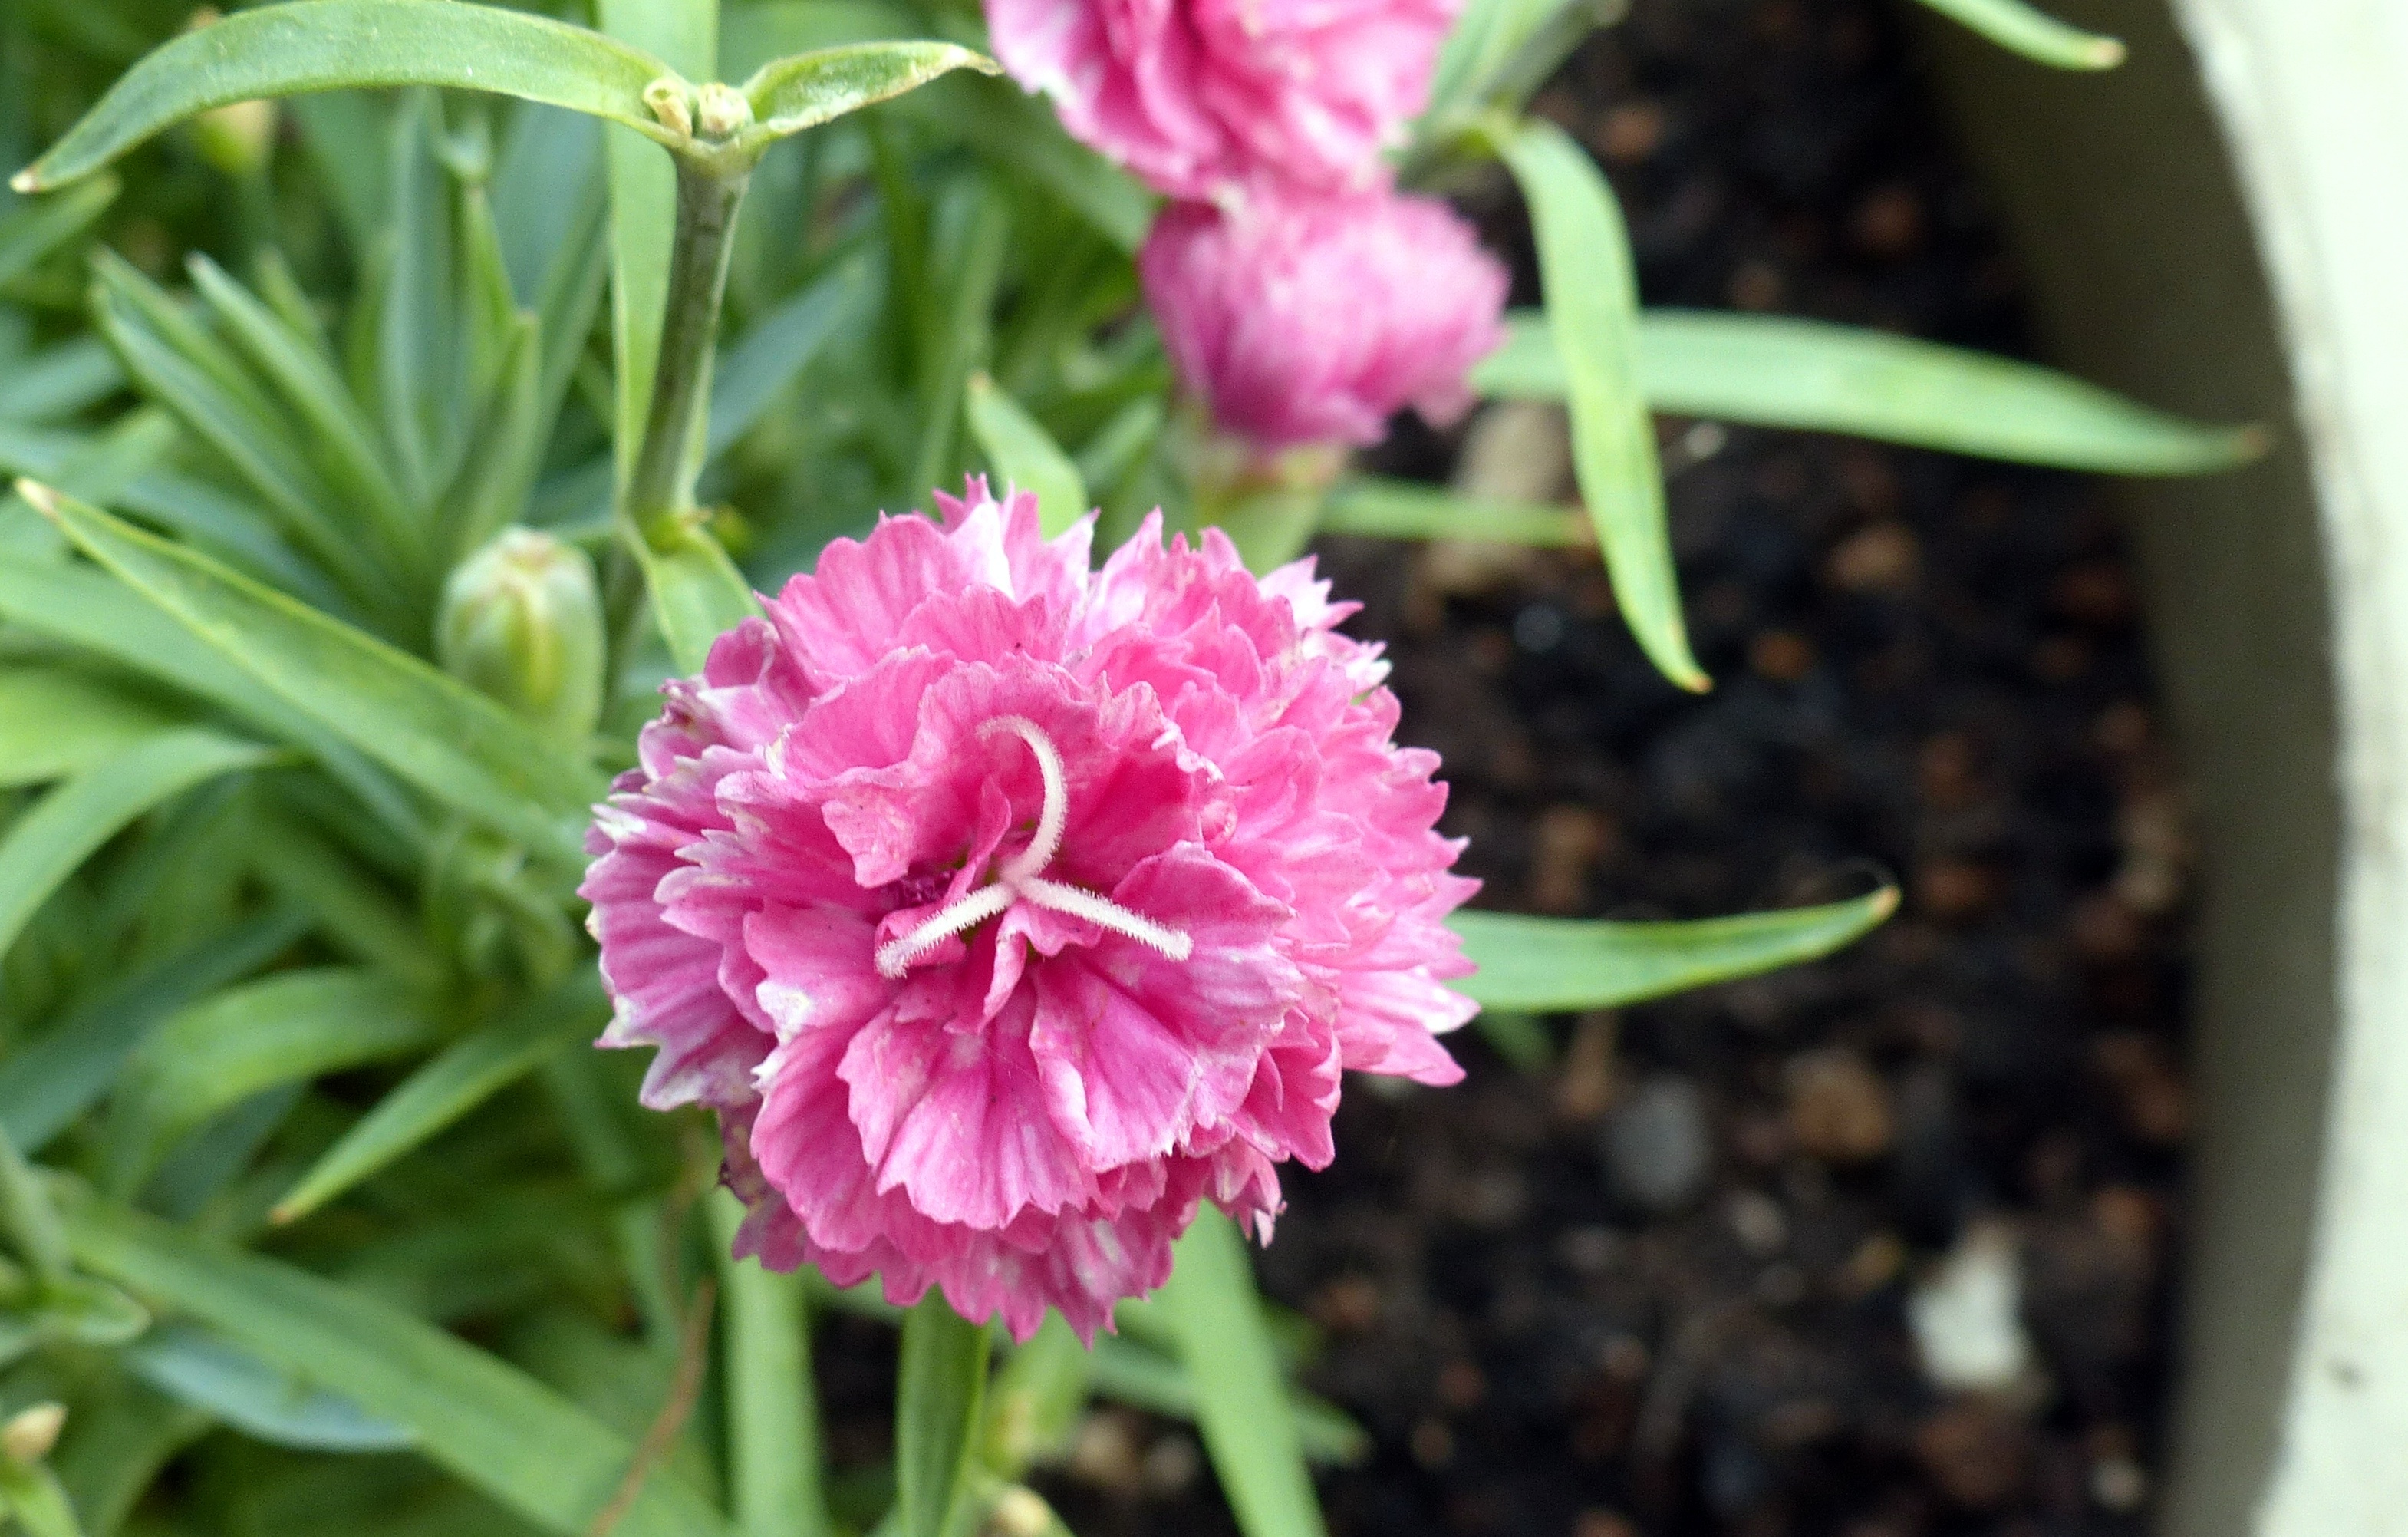
plant, flower, floral, green, botany, blooming, pink, flora, plants, flowers, leaves, leafy, gardening, petals, decorative, carnation, blossoms, buds, fleurs, gardens, blooms, flowering, dianthus, shoots, flowering plant, mother's day, annual plant, land plant, pink family, flower gifts